Wrap reel

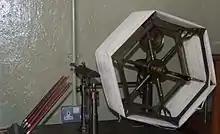
A wrap reel on display in Helmshore Mills Textile Museum, made by Goodbrand of Manchester to measure cotton.

A wrap reel or skein winder is a device for measuring yarn and making it into hanks of a standard size. The reel is of a standard size and its revolutions are counted as the yarn is wrapped around it. Typically, a set number of revolutions will be used so that the hank is of a standard size—skein or lea. For example, a skein of cotton would be 80 turns on a reel of circumference, making , while the standard length for wool worsted would be .